Bridge No. 5151-Marshall

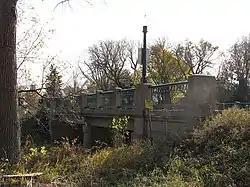

Bridge No. 5151-Marshall is a concrete girder bridge with decorative metal lampposts, carrying Minnesota State Highway 19 over the Redwood River in Marshall, Minnesota, United States. It was built 1931 and was listed on the National Register of Historic Places in 1998. Along with the nearby Bridge No. 5083-Marshall, it was nominated as a rare surviving example of the ornamental urban highway bridges built in Minnesota before World War II.